Redditch Library

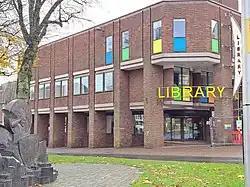
Redditch Library exterior with John Bonham memorial in foreground

Redditch Library is a library in the centre of Redditch, United Kingdom. Constructed for £550,000 (£3.3 million adjusted for inflation) and opened on 24 January 1976, it is the town's main public library, having been purpose-built to replace the former building on Church Green. It is the second-largest library in Worcestershire and attracts up to 12,500 visitors a month. It was renovated in 2009 for just over £1,000,000.